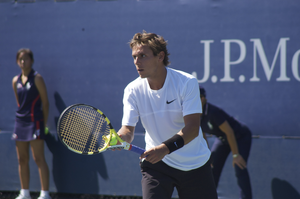
Nicolas Devilder
Nicolas Devilder er en fransk tennisspiller, der blev professionel i år 2000. Han har, pr. maj 2009, vundet en enkelt ATP-doubleturnering, men har fortsat sin første singletitel til gode.